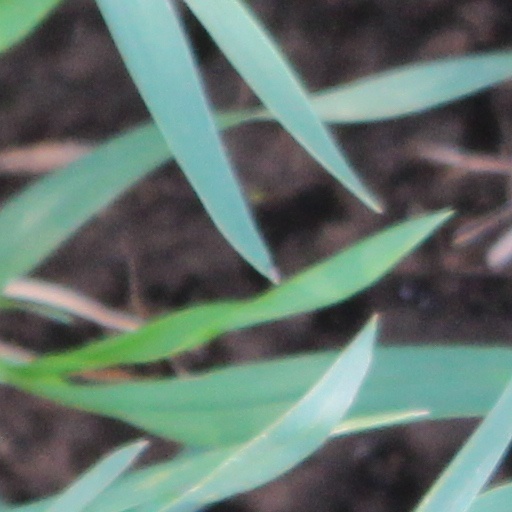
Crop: wheat